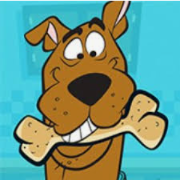
Portrait style: Cartoon Portrait